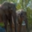
Label: elephant